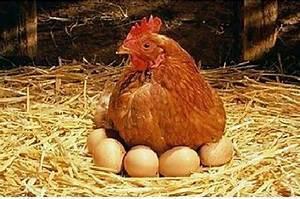
chicken